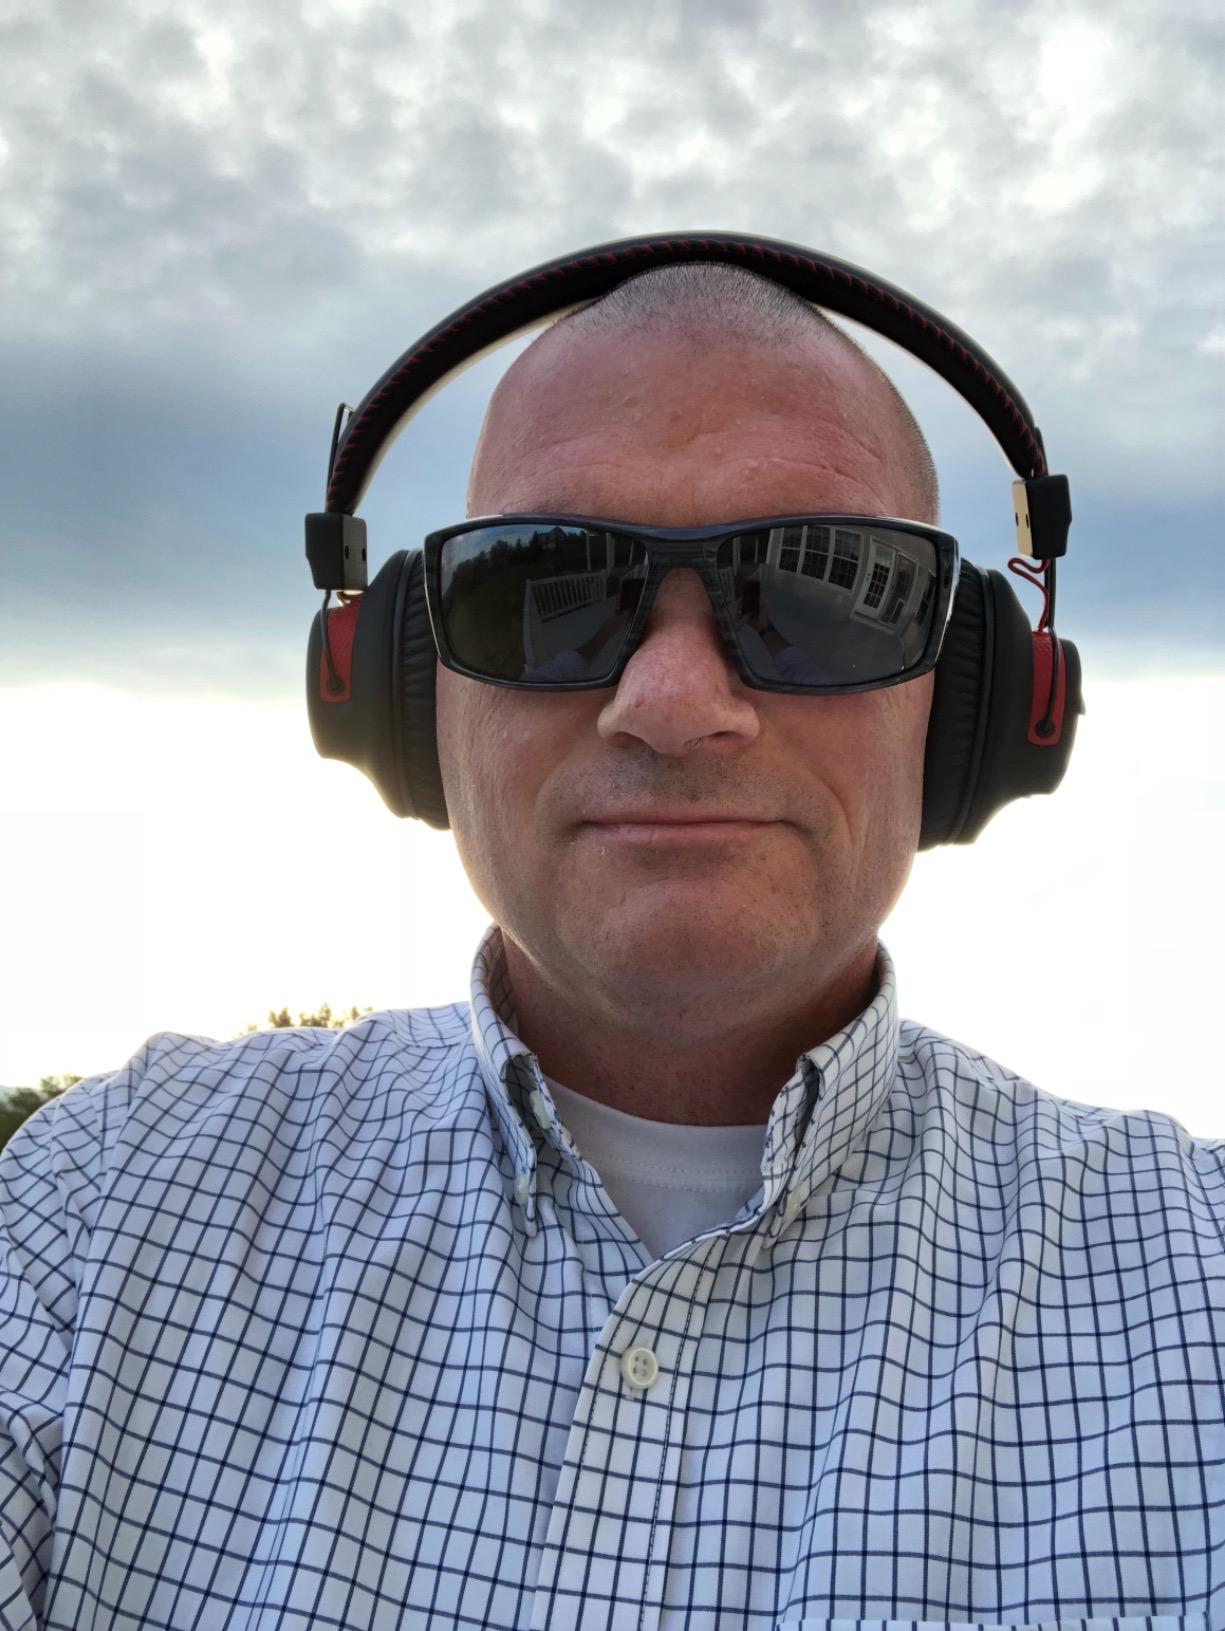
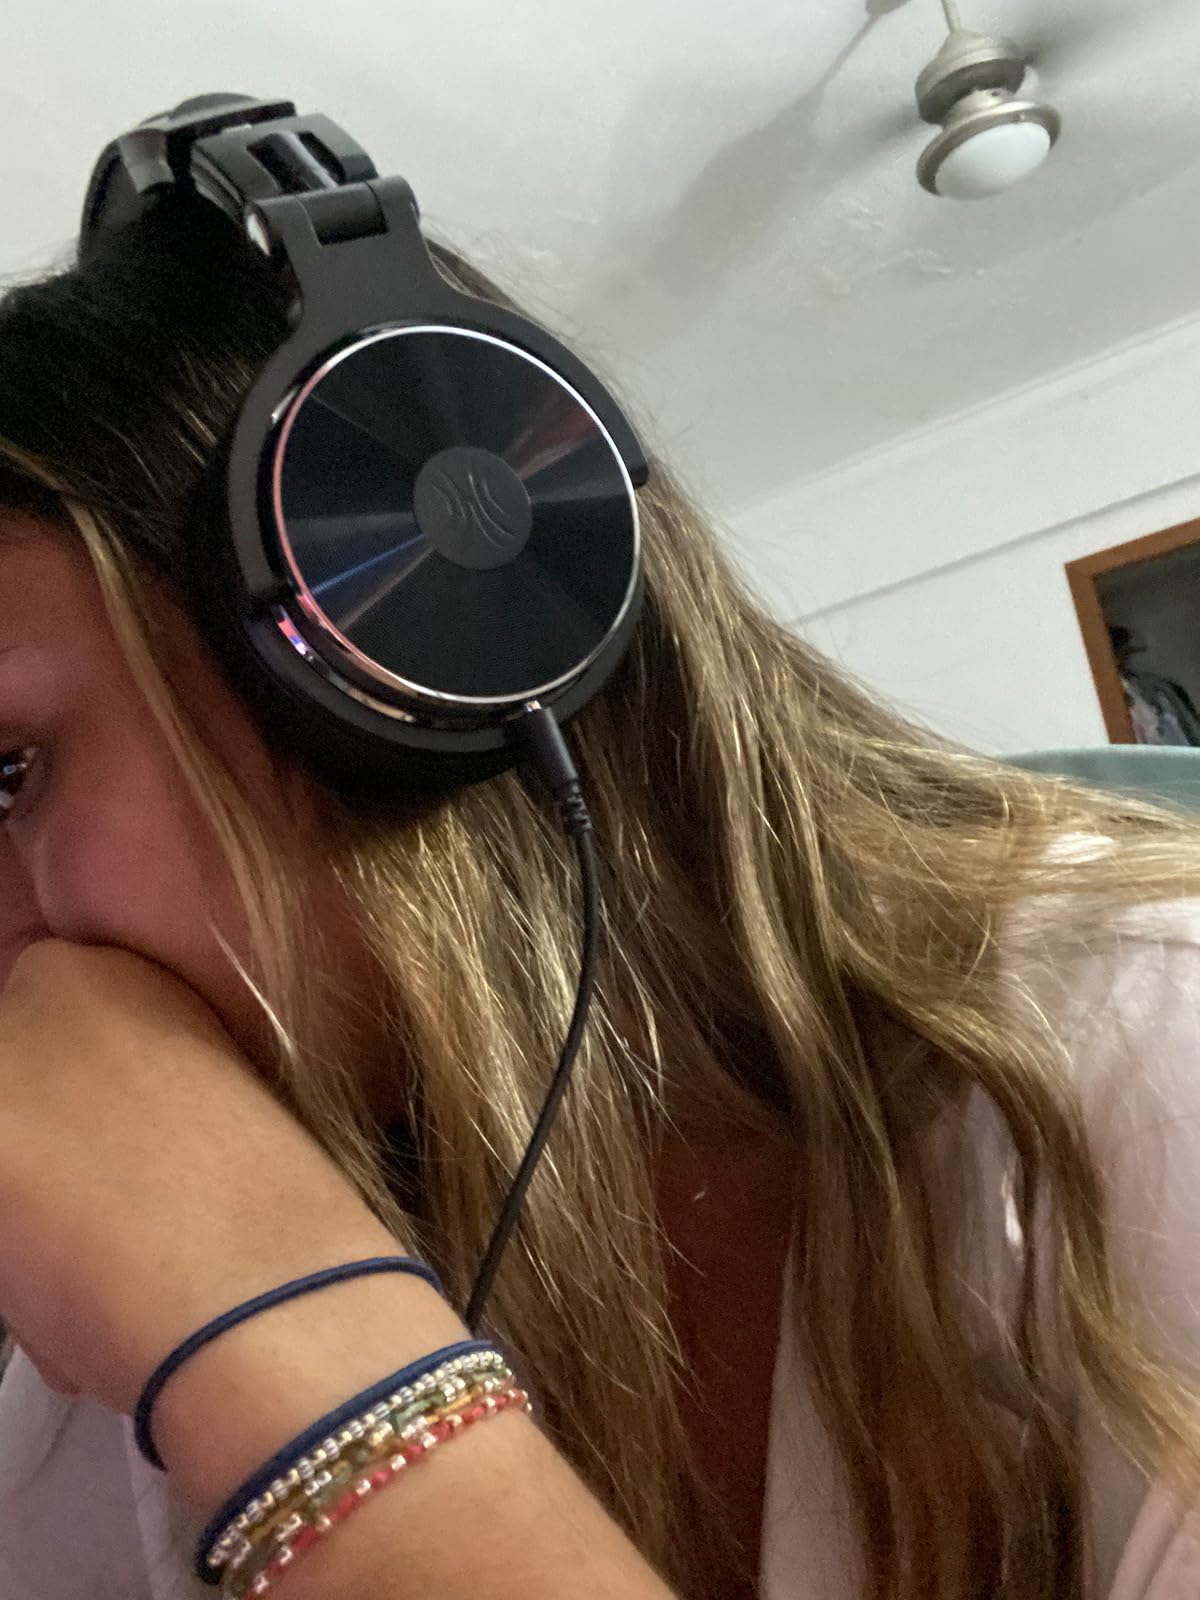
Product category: headphones
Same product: no